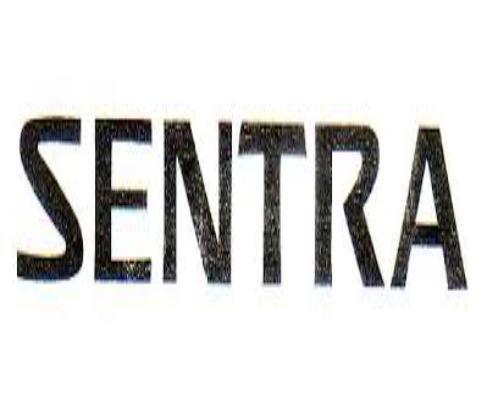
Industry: Transportation